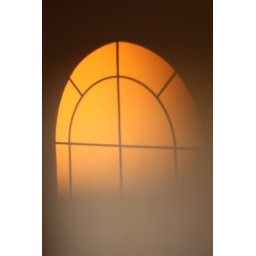
This is the early morning light coming through the large window in the stairwell of my building shining on to the wall.